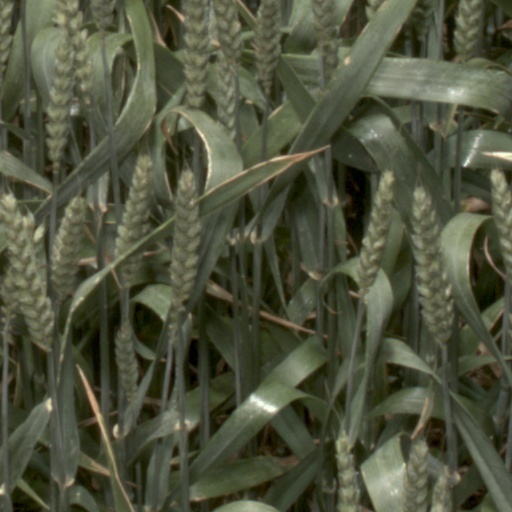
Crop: wheat